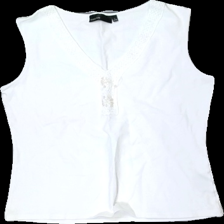
View: front
Type: Tank top
Category: Ladies
Brand: Kappahl
Colors: White
Material: 100% Cotton
Pattern: Embroidered
Cut: Regular
Size: L
Season: All
Damage: damaged embroidery, beads missing
Damage location: middle center
Price range: <50
Recommended usage: Recycle
Description: white tank top